Trub

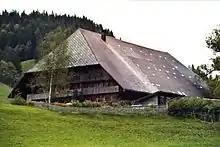
A farm-house in Trub.

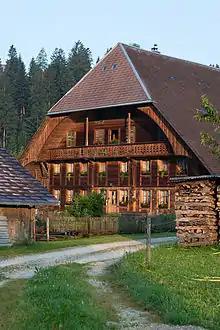
The Täuferhof farm house in Trub

Today, Trub has just under 1,370 inhabitants (2012), but as a result of centuries of emigration from the Emmental region, over 50,000 people are registered as citizens of the Trub Bürgergemeinde. Under Swiss law it includes all individuals who are citizens of the Bürgergemeinde, usually by having inherited the Bürgerrecht (citizenship), regardless of where they were born or where they may currently live. Instead of the place of birth, Swiss legal documents, e.g. passports, contain the Bürgerort (place of citizenship). About 1 in 134 Swiss citizens trace their ancestry back to this community, one of them being the 2002 Nobel Chemistry laureate, Kurt Wüthrich. The Fankhauser farm house in Trub dates back to 1601 and is the origin of the Fankhauser and Funkhouser families, which have since migrated to Virginia, United States as well as the Frankhouser family in Pennsylvania, United States.